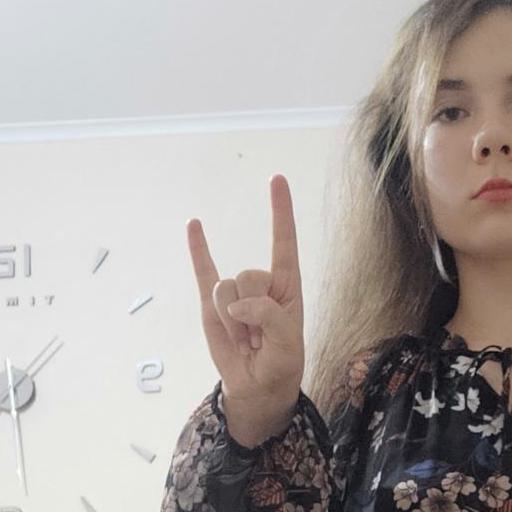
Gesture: rock